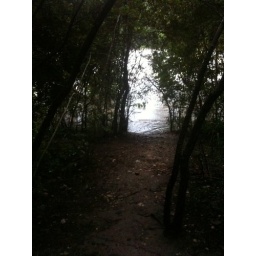
water is a good 5-6 feet above normal. rock beach completely gone.